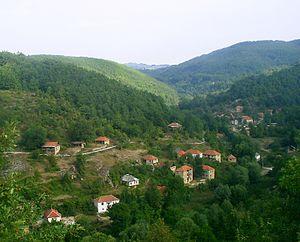
Mramorets est un village du sud-ouest de la Macédoine du Nord, situé dans la municipalité de Debartsa. Le village comptait 8 habitants en 2002.